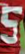
Number: 5